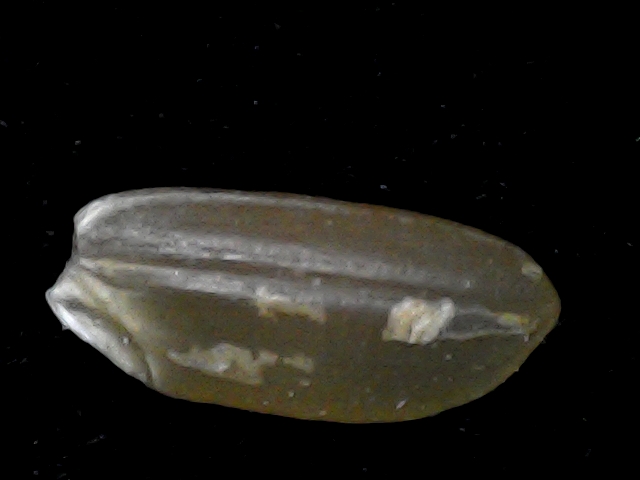
Rice variety: BD76